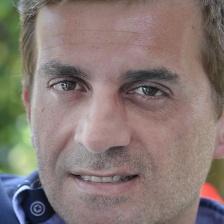
Label: faces